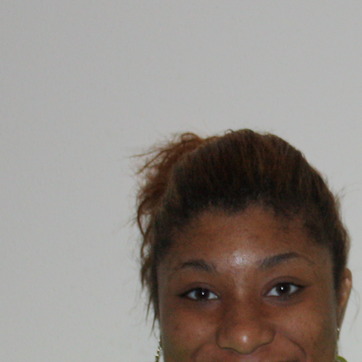
Material: hair